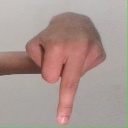
अक्षर: प